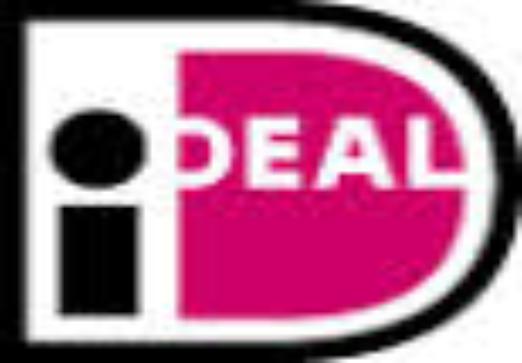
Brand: Ideal
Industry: Others